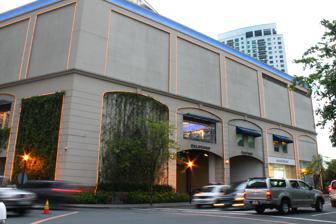
Building: Power Plant Mall
Country: Philippines
Year built: 2000
Shopping mall in Makati, Philippines Power Plant Mall Location Makati , Philippines Coordinates 14°33′53″N 121°2′11″E / 14.56472°N 121.03639°E / 14.56472; 121.03639 Address Rockwell Drive cor. Estrella Street , Rockwell Center Opening date December 26, 2000 ; 24 years ago ( 2000-12-26 ) Developer Rockwell Land Corporation Management Rockwell Land Corporation Owner Lopez Holdings Corporation No. of stores and services 200+ No. of anchor tenants 2 Total retail floor area 46,700 m 2 (503,000 sq ft) No. of floors 5 upper + 3 basement Parking 2,000 cars Website powerplantmall .com Power Plant Mall is an upscale indoor shopping mall in Makati , Philippines . It is the anchor establishment of Rockwell Center , a mixed-use area north of the Makati Central Business District on the Pasig River waterfront across Mandaluyong . It is one of two shopping centers developed and managed by Rockwell Land Corporation, a subsidiary of Lopez Holdings Corporation , in Metro Manila . It was designed by Toronto -based architecture firm, Design International . Description Power Plant Mall's interior in January 2011 Power Plant Mall's interior in December 2024 The five-storey shopping mall is located at Rockwell Drive corner Estrella Street in Barangay Poblacion , Makati. It is part of the Rockwell Center , which includes the One Rockwell West Tower , the ninth tallest building in the metropolis. It has a gross floor area of 41,000 square meters (440,000 sq ft) and is anchored by The Marketplace supermarket, an eight-screen Power Plant Cinema, and a mix of high-end tenants such as Salvatore Ferragamo , Hackett London , Michael Kors , DKNY , Rolex and J.Lindeberg . It also contains several dining outlets, The Fifth at Rockwell events hall, a Roman Catholic chapel called the Chapel of the Sacred Heart of Jesus, and three levels of basement parking. The mall can be reached from EDSA via Estrella and J. P. Rizal Avenue and from the Makati CBD via Kalayaan Avenue . The nearest MRT station is Guadalupe station on EDSA. History Power Plant Mall was built in December 2000 on the former site of the 130-megawatt Rockwell Thermal Plant owned by the Lopez -led Manila Electric Railroad and Light Company . The thermal power plant, named after the company's first president James Rockwell , operated between 1950 and December 14, 1973 when it was hit by a fire. In 1994, after protests from Makati residents against its reopening, the plant was decommissioned and subsequently converted by its owners into a modern commercial district. Construction on the shopping mall began in 1998 and was completed and opened on December 26, 2000. Expansion of the mall Beginning in 2014, Rockwell Land expanded the Power Plant Mall by adding another 5,700 square meters (61,000 sq ft) of additional leasable space, expanding the total retail floor area from 41,000 to 46,700 square meters (441,000 to 503,000 sq ft) with three additional floors, and two VIP cinema theaters. The ground and second levels (R1 & R2) of the expansion opened in December 2017, while Cinemas 7 and 8 at Level R3 opened in January 2018. It is also connected to the luxury condominium development Balmori Suites, replacing the cancelled expansion of Aruga Hotel. References